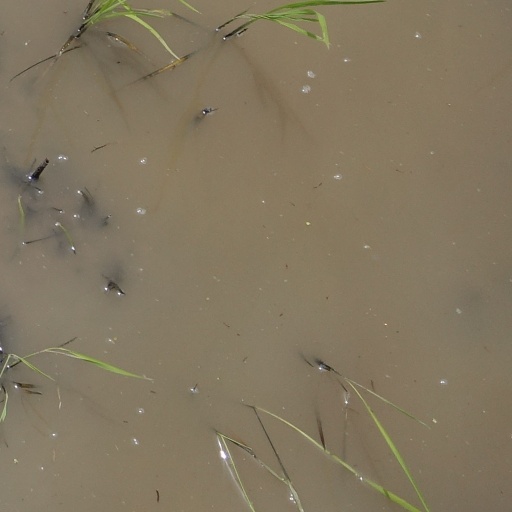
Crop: rice